Richard Childress Racing

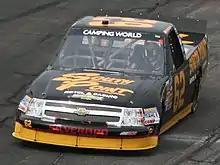
Brendan Gaughan in the No. 62 at Rockingham Speedway in 2013

After Skinner moved onto the Cup series, Jay Sauter hopped on board, winning four times and finishing in the top 10 in points all three years. He was the last driver to win for RCR in the NASCAR Truck Series, until July 11, 2010, when Childress's grandson, Austin Dillon, won the Lucas Oil 200 at Iowa Speedway. After 1999, Childress moved the program up to the NASCAR Busch Series.